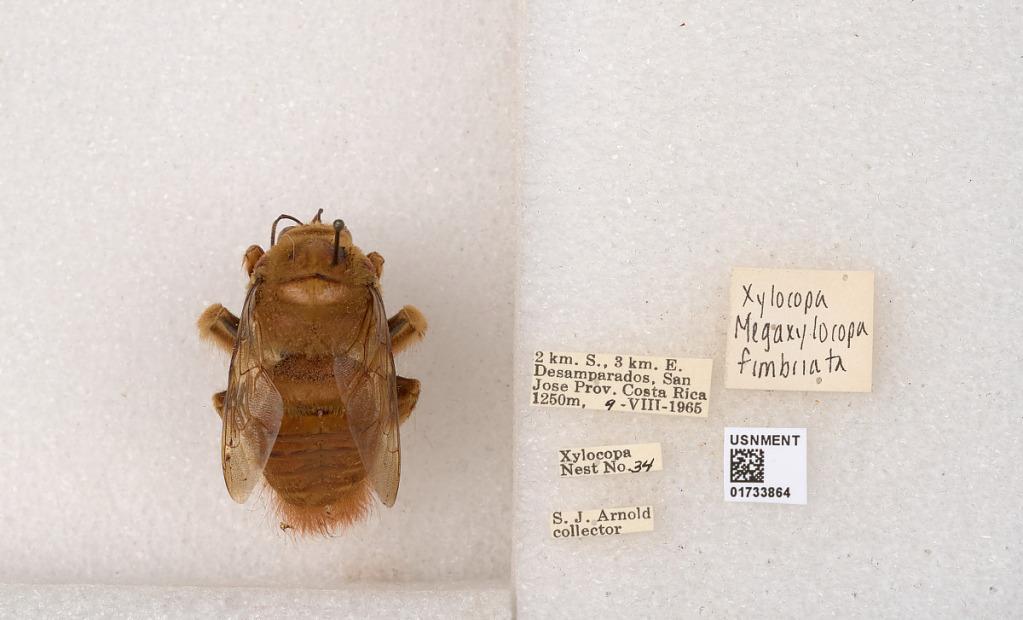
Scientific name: Xylocopa (Megaxylocopa) fimbriata Fabricius
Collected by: J. Araujo
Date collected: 1965-8-9
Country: Costa Rica
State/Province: Provincia de San Jose
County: Desamparados
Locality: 2 km. S., 3 km. E. Desamparados